Ralf Schumacher

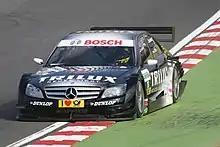
Schumacher driving for Mücke at the DTM round at Brands Hatch in 2008

On 18 February 2008, it was announced that Schumacher would be driving in the Deutsche Tourenwagen Masters (DTM) series in 2008, driving for Mücke Motorsport and was partnered by Maro Engel. Making his début at the Hockenheimring, Schumacher managed to finish 14th, which he followed up with a 10th-place finish at Oschersleben. He was forced into retirement at the next race at Lausitz, and managed to finish in the next three races he entered, albeit outside the points scoring positions. He secured his first points in the DTM series by finishing eighth at the Nürburgring.